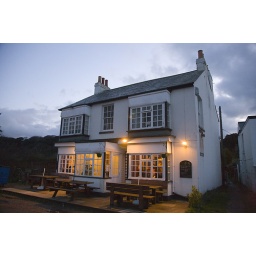
The Zetland Arms public house on the beach at Kingsdown near Deal in Kent